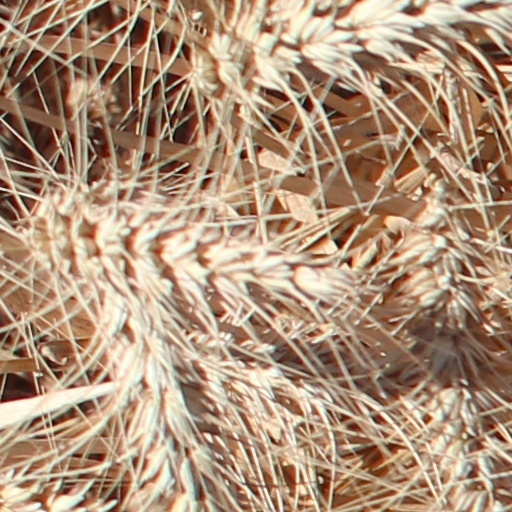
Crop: wheat